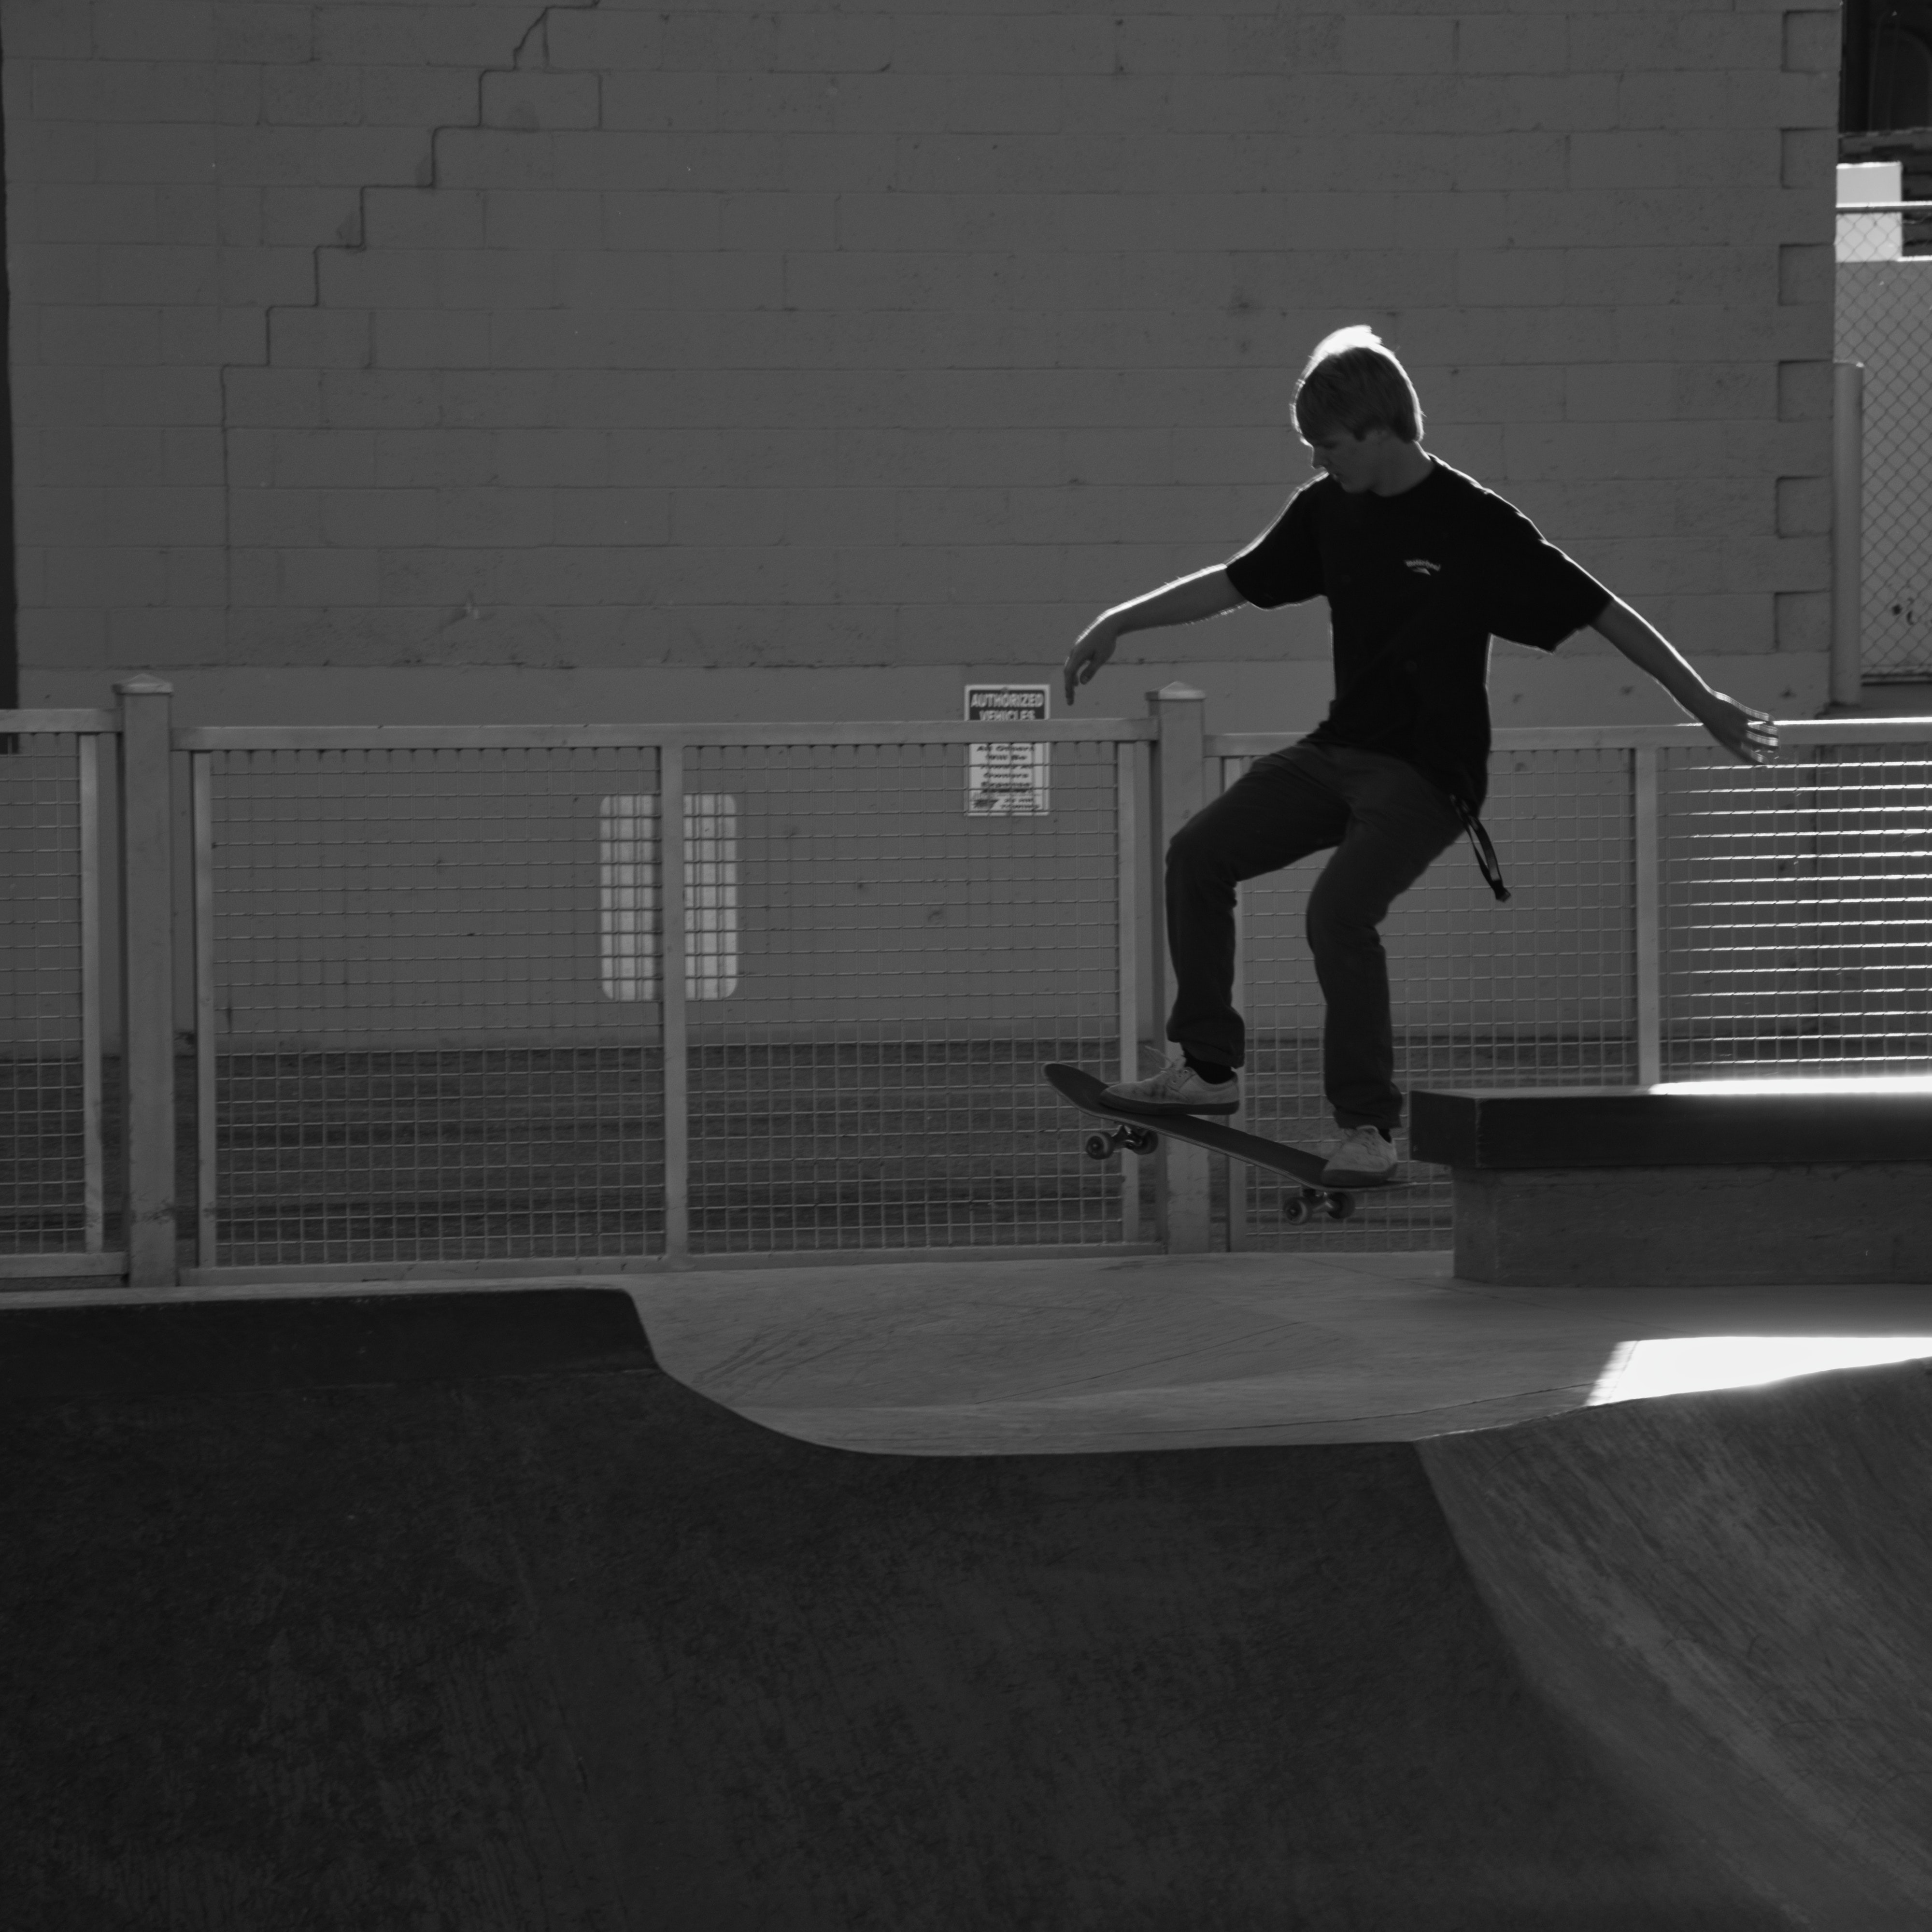
white, black, photograph, black and white, skateboarder, skateboarding, photography, skateboard, light, skateboarding equipment and supplies, snapshot, shadow, monochrome photography, monochrome, recreation, sports equipment, line, area, longboard, darkness, angle, boardsport, sky, freebord, asphalt